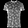
Label: T - shirt / top